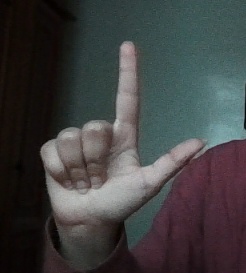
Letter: laam